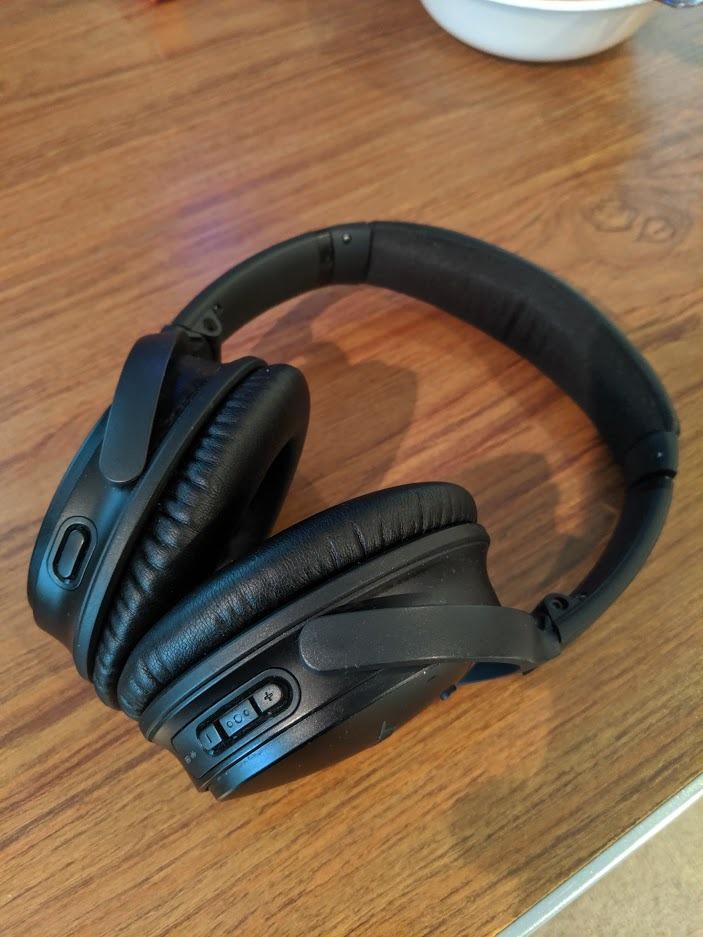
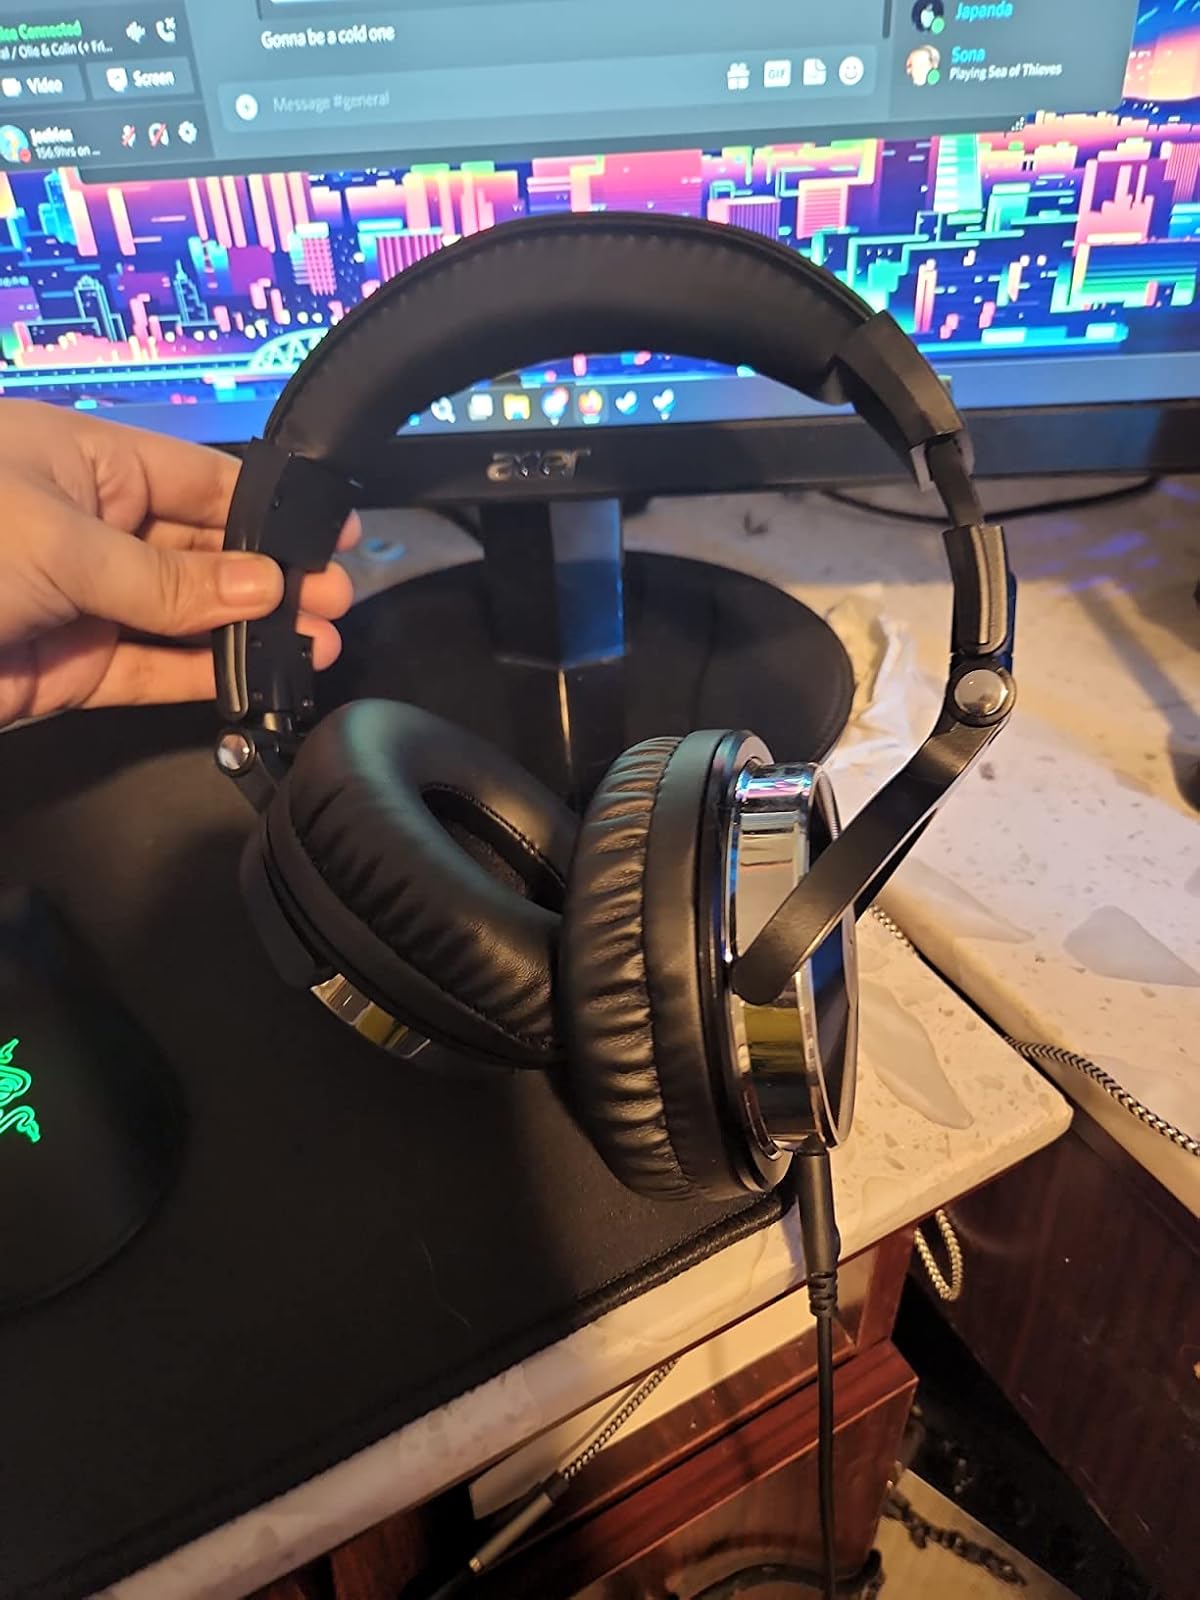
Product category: headphones
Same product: no